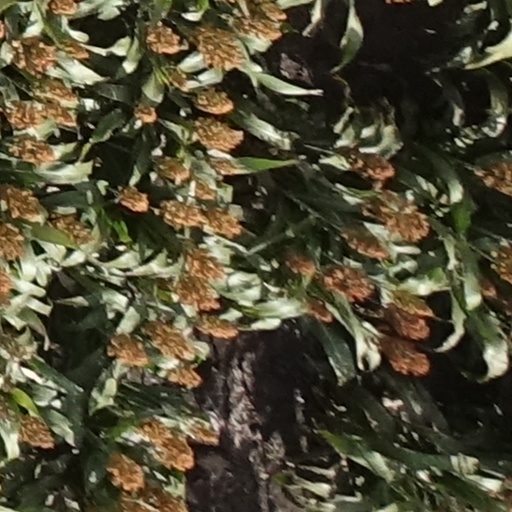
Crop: sorghum